Roman temple

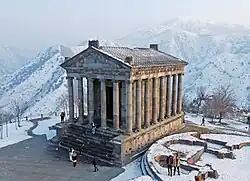
Garni Temple, Armenia, the "easternmost building of the Graeco-Roman world"

The Temple of Jupiter Optimus Maximus on the Capitoline Hill was the oldest large temple in Rome, a capitolium dedicated to the Capitoline Triad consisting of Jupiter and his companion deities, Juno and Minerva, and had a cathedral-like position in the official religion of Rome. It was destroyed by fire three times, and rapidly rebuilt in contemporary styles. The first building, traditionally dedicated in 509 BC, has been claimed to have been almost , much larger than other Roman temples for centuries after, although its size is heavily disputed by specialists. Whatever its size, its influence on other early Roman temples was significant and long-lasting. The same may have been true for the later rebuildings, though here the influence is harder to trace.